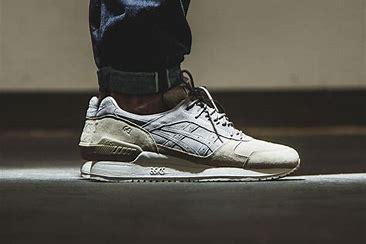
Brand: Asics
Model: Gel Respector